548th Combat Training Squadron

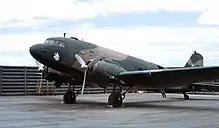
AC-47 Gunship

The squadron was reactivated in October 1969 at England Air Force Base, Louisiana as the 548th Special Operations Training Squadron. Its mission was to train Republic of Vietnam Air Force pilots and crews on the Douglas AC-47 Spooky gunship, which the United States was transferring to South Vietnamese control in the conflict. First configured in 1965, the AC-47 was equipped with three 7.62mm miniguns could selectively fire either 50 or 100 rounds per second. Cruising at 120 knots in a 3,000-foot circular orbit over its target, the AC-47 could put a bullet into every square yard of a football field-sized target in 3 seconds. And, ammunition holding out, it could do this intermittently while loitering over the target for hours.